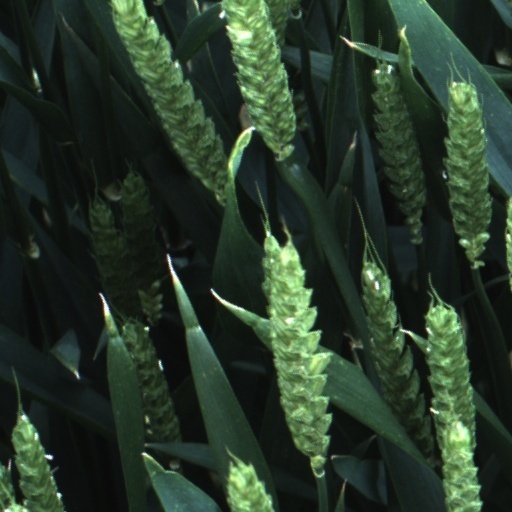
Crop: wheat